Scrotal inflation

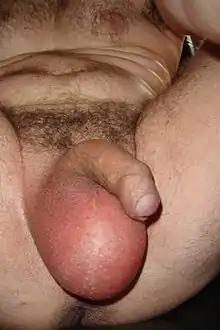
Scrotal inflation

Scrotal inflation or scrotal infusion is a sexual practice in which fluid (typically saline solution, but sometimes air or another gas) is injected into the scrotum in order to make it balloon in size. It carries a number of risks of serious complications, including scrotal cellulitis and subcutaneous emphysema, and possibly fatal complications such as Fournier's gangrene or air embolism.